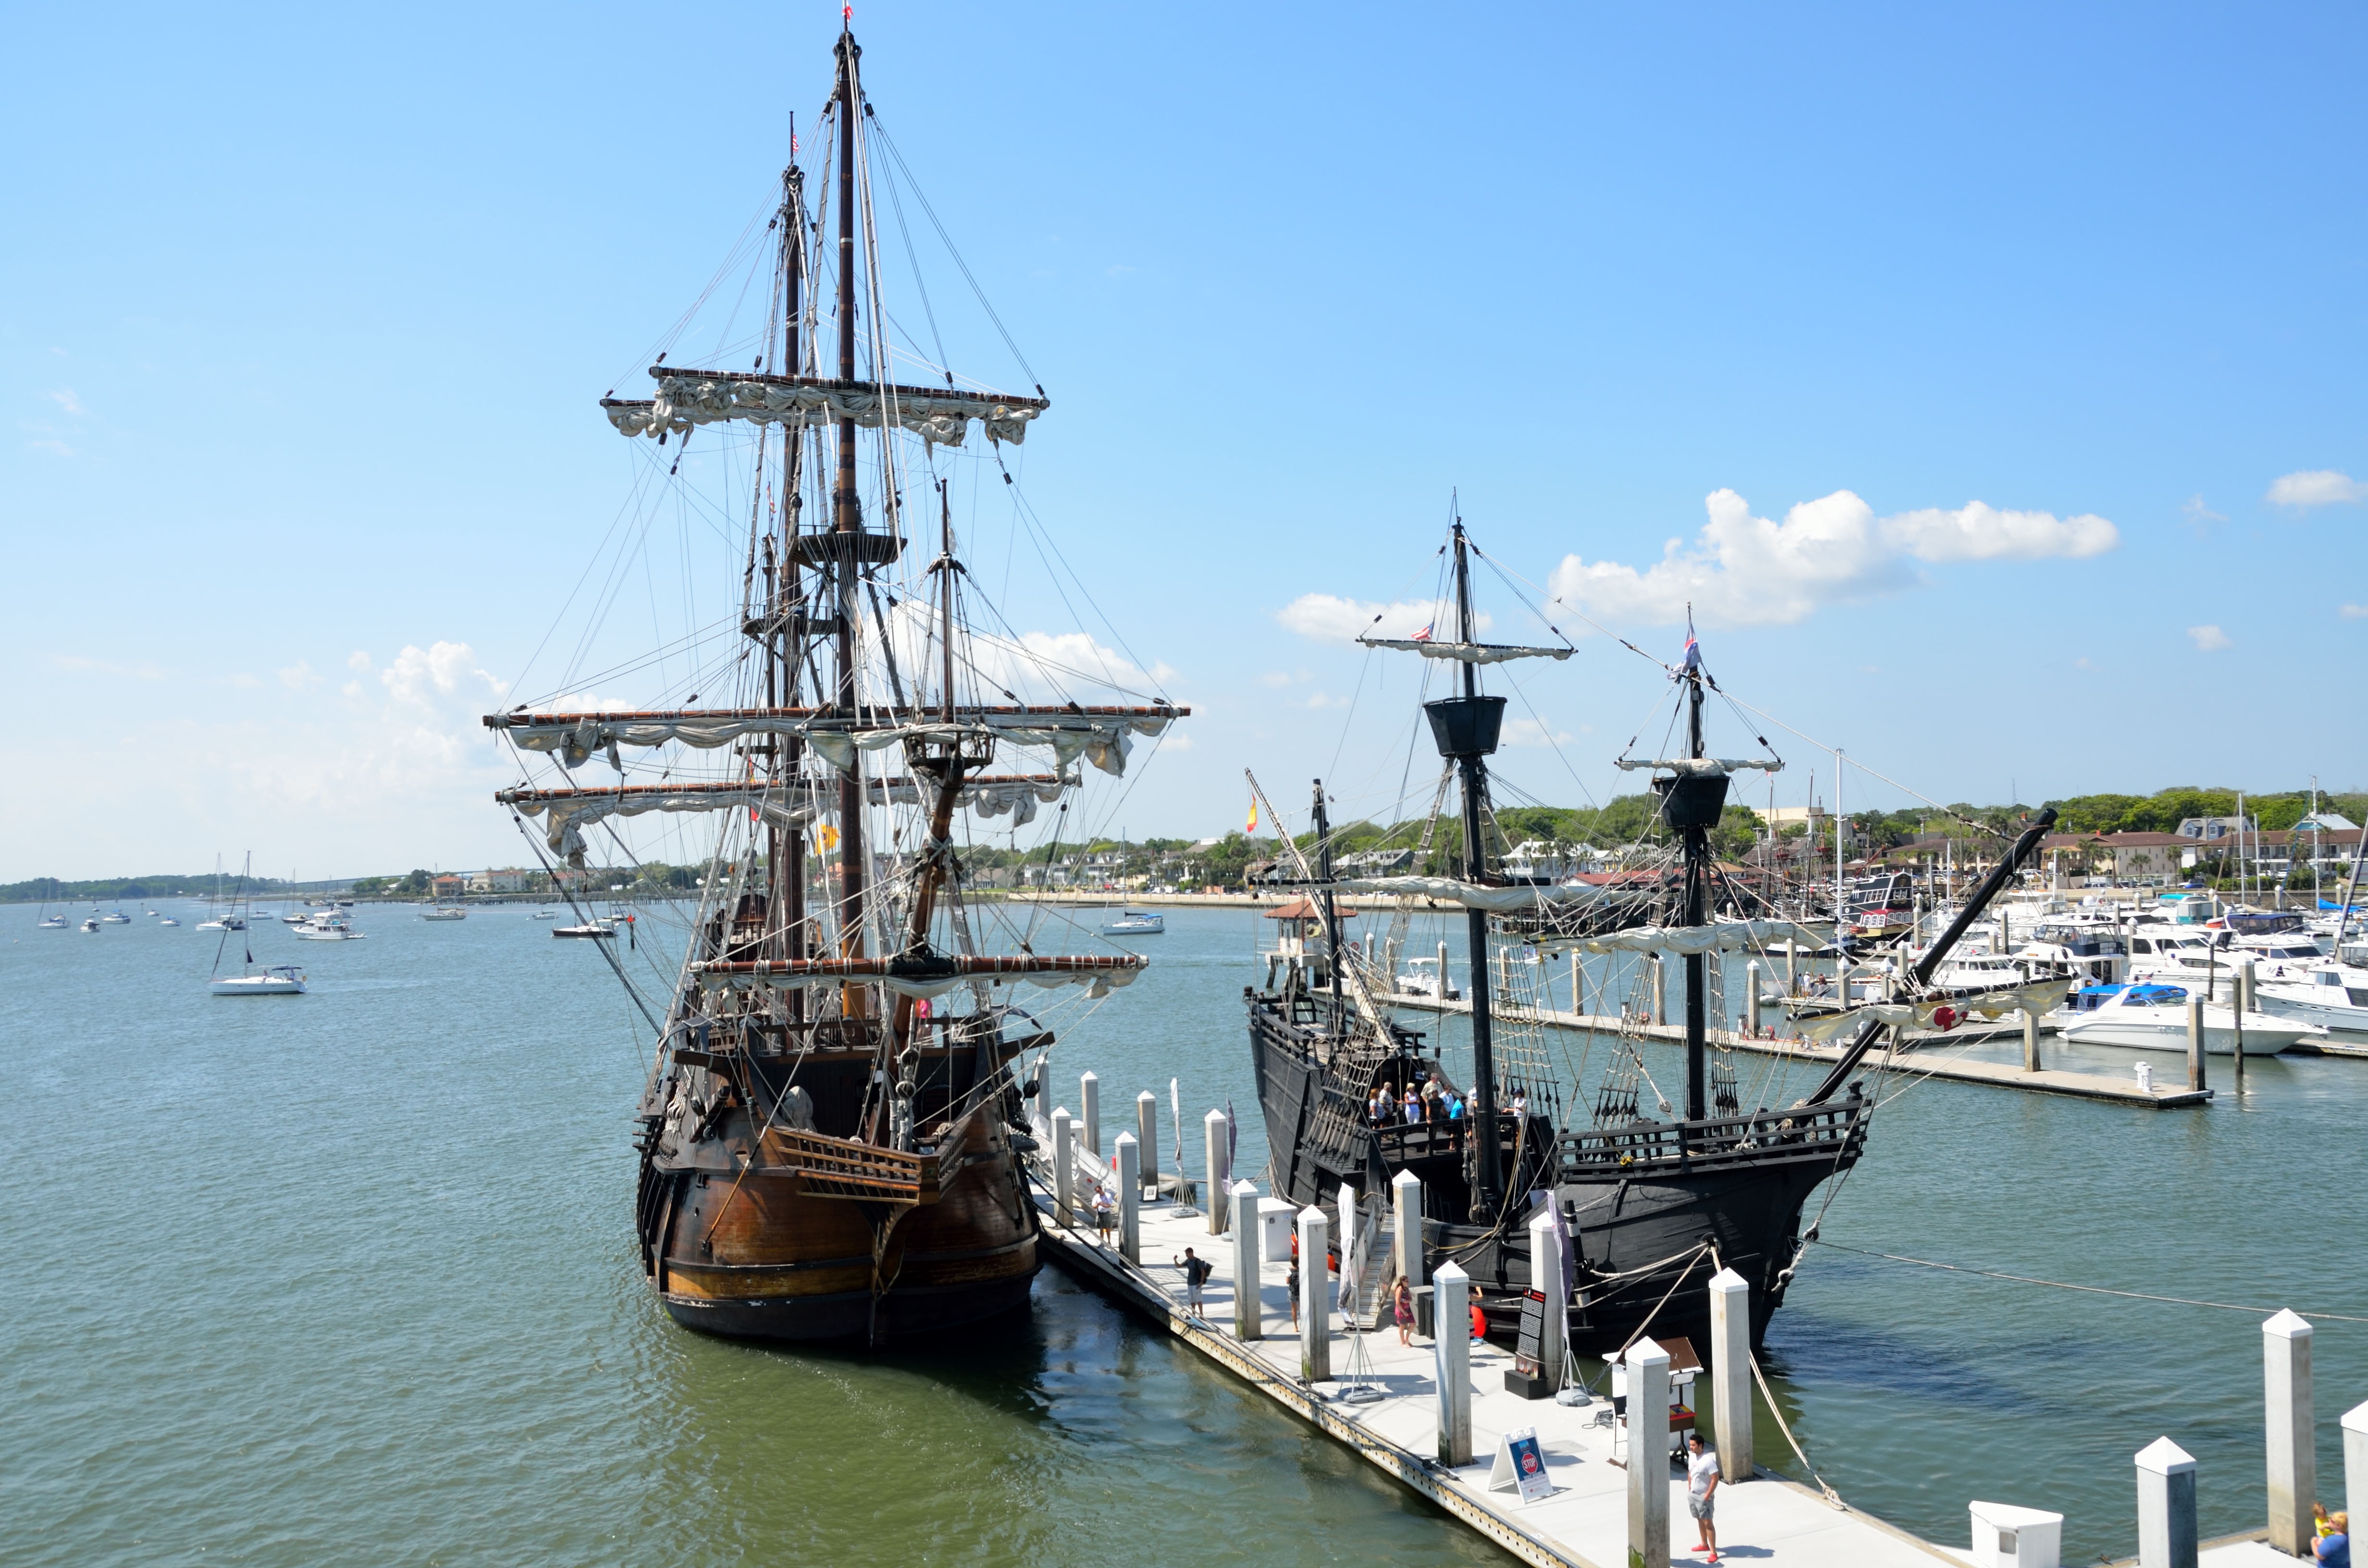
sea, water, ocean, dock, deck, wood, boat, vintage, antique, adventure, old, ship, travel, transportation, transport, vessel, vehicle, mast, yacht, bay, harbor, historic, sailboat, nautical, sail, wooden, marine, tall, history, navigation, historical, pirate, replica, watercraft, schooner, windjammer, frigate, voyage, brig, sailing ship, moored, training ship, tall ship, galleon, caravel, brigantine